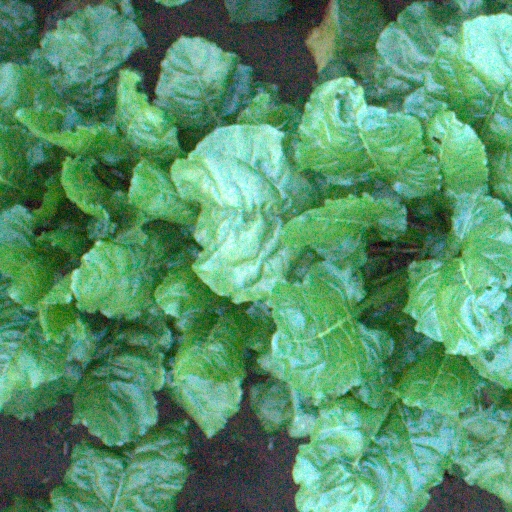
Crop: sugar beet